The finger

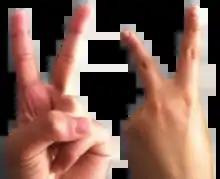
The hand gesture on the left is the normal "victory" symbol. The gesture on the right is the rude gesture.

The use of the middle finger has become pervasive in popular culture. The band Cobra Starship released a song called "Middle Finger", and released a music video that showed people giving the finger. Italian artist Maurizio Cattelan installed a marble statue of a middle finger measuring , located directly in front of the Milan Stock Exchange. A now-famous photograph of Johnny Cash shows him giving the middle finger to a photographer during a 1969 concert at San Quentin State Prison, released as "At San Quentin". However, the photo remained fairly obscure until 1998, when producer Rick Rubin made it the centerpiece of an ad in "Billboard" criticizing country radio for not giving airplay to Cash's Grammy-winning album "Unchained". Cameron Diaz made the gesture during a photo shoot for "Esquire". Harold Lloyd shot the finger to his own reflection in a Coney Island funhouse after getting paint on his suit in "Speedy", his final silent feature, from 1928.